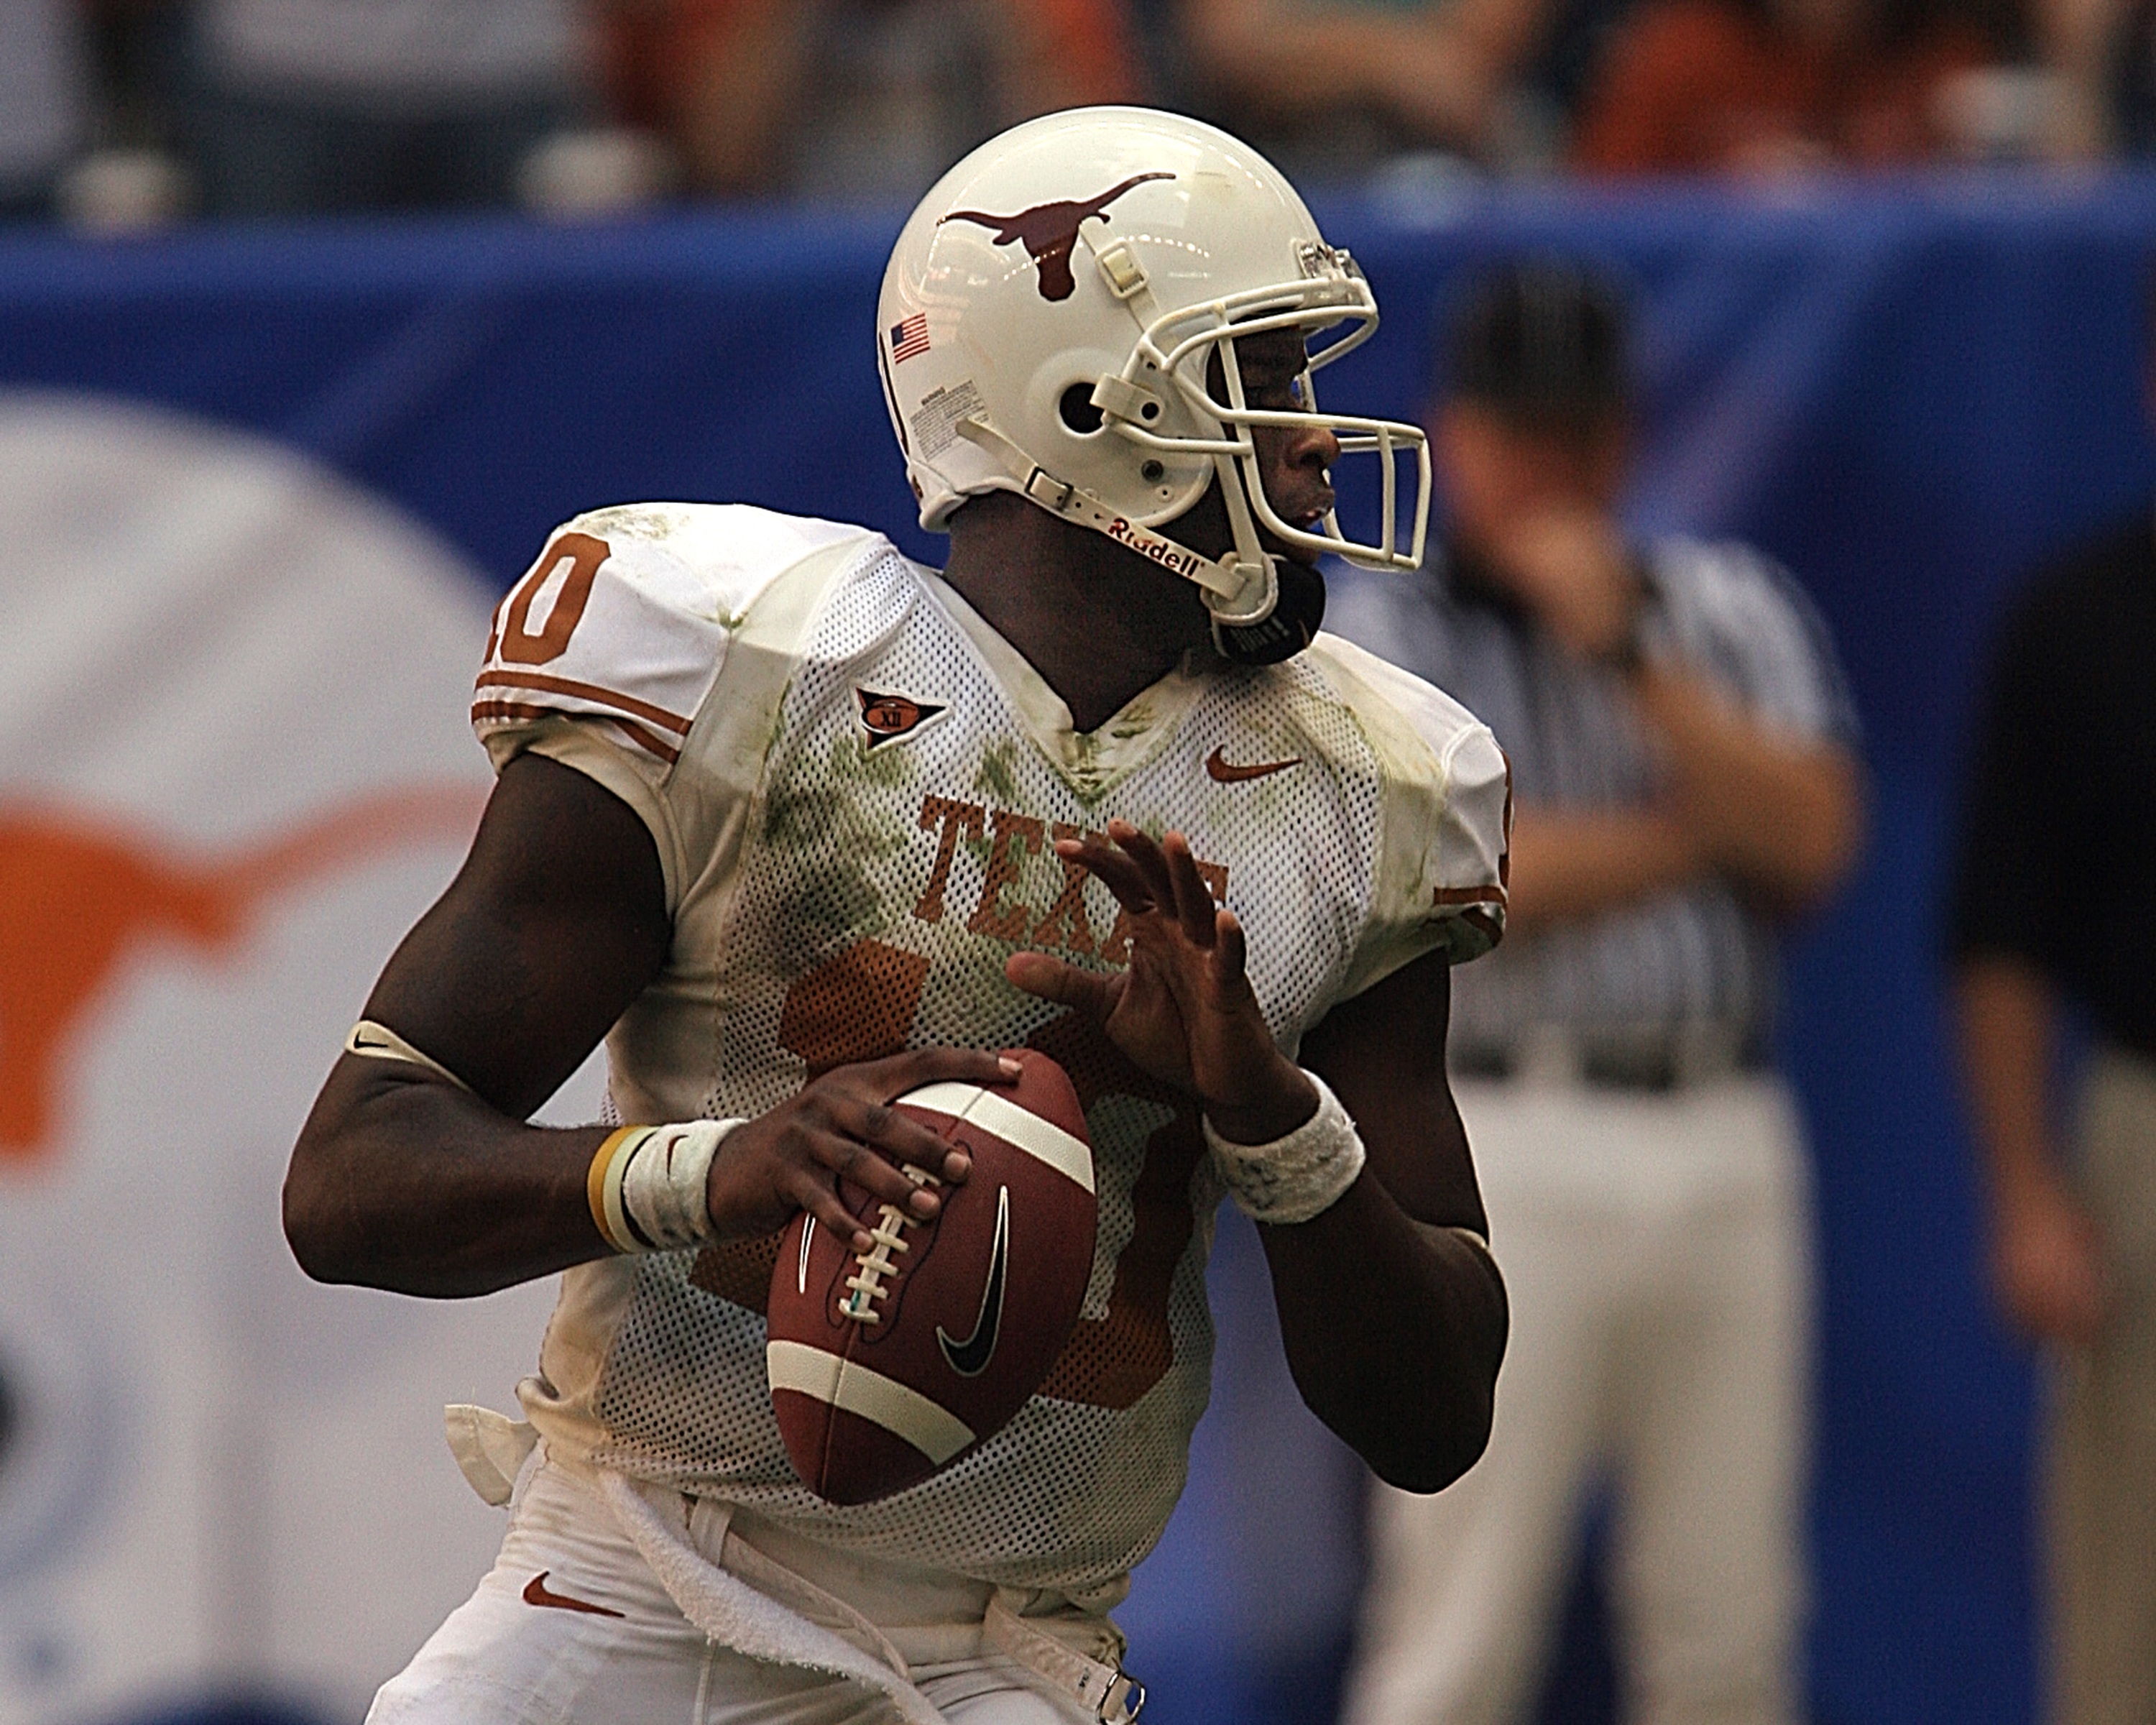
sport, game, male, young, athletic, action, soccer, football, stadium, player, muscular, competition, american football, sports, helmet, ball, championship, competitive, texas, leadership, athlete, strength, focused, concentration, powerful, texan, tackle, passing, ability, catcher, quarterback, football field, shoulder pads, baseball positions, ice hockey position, gridiron football